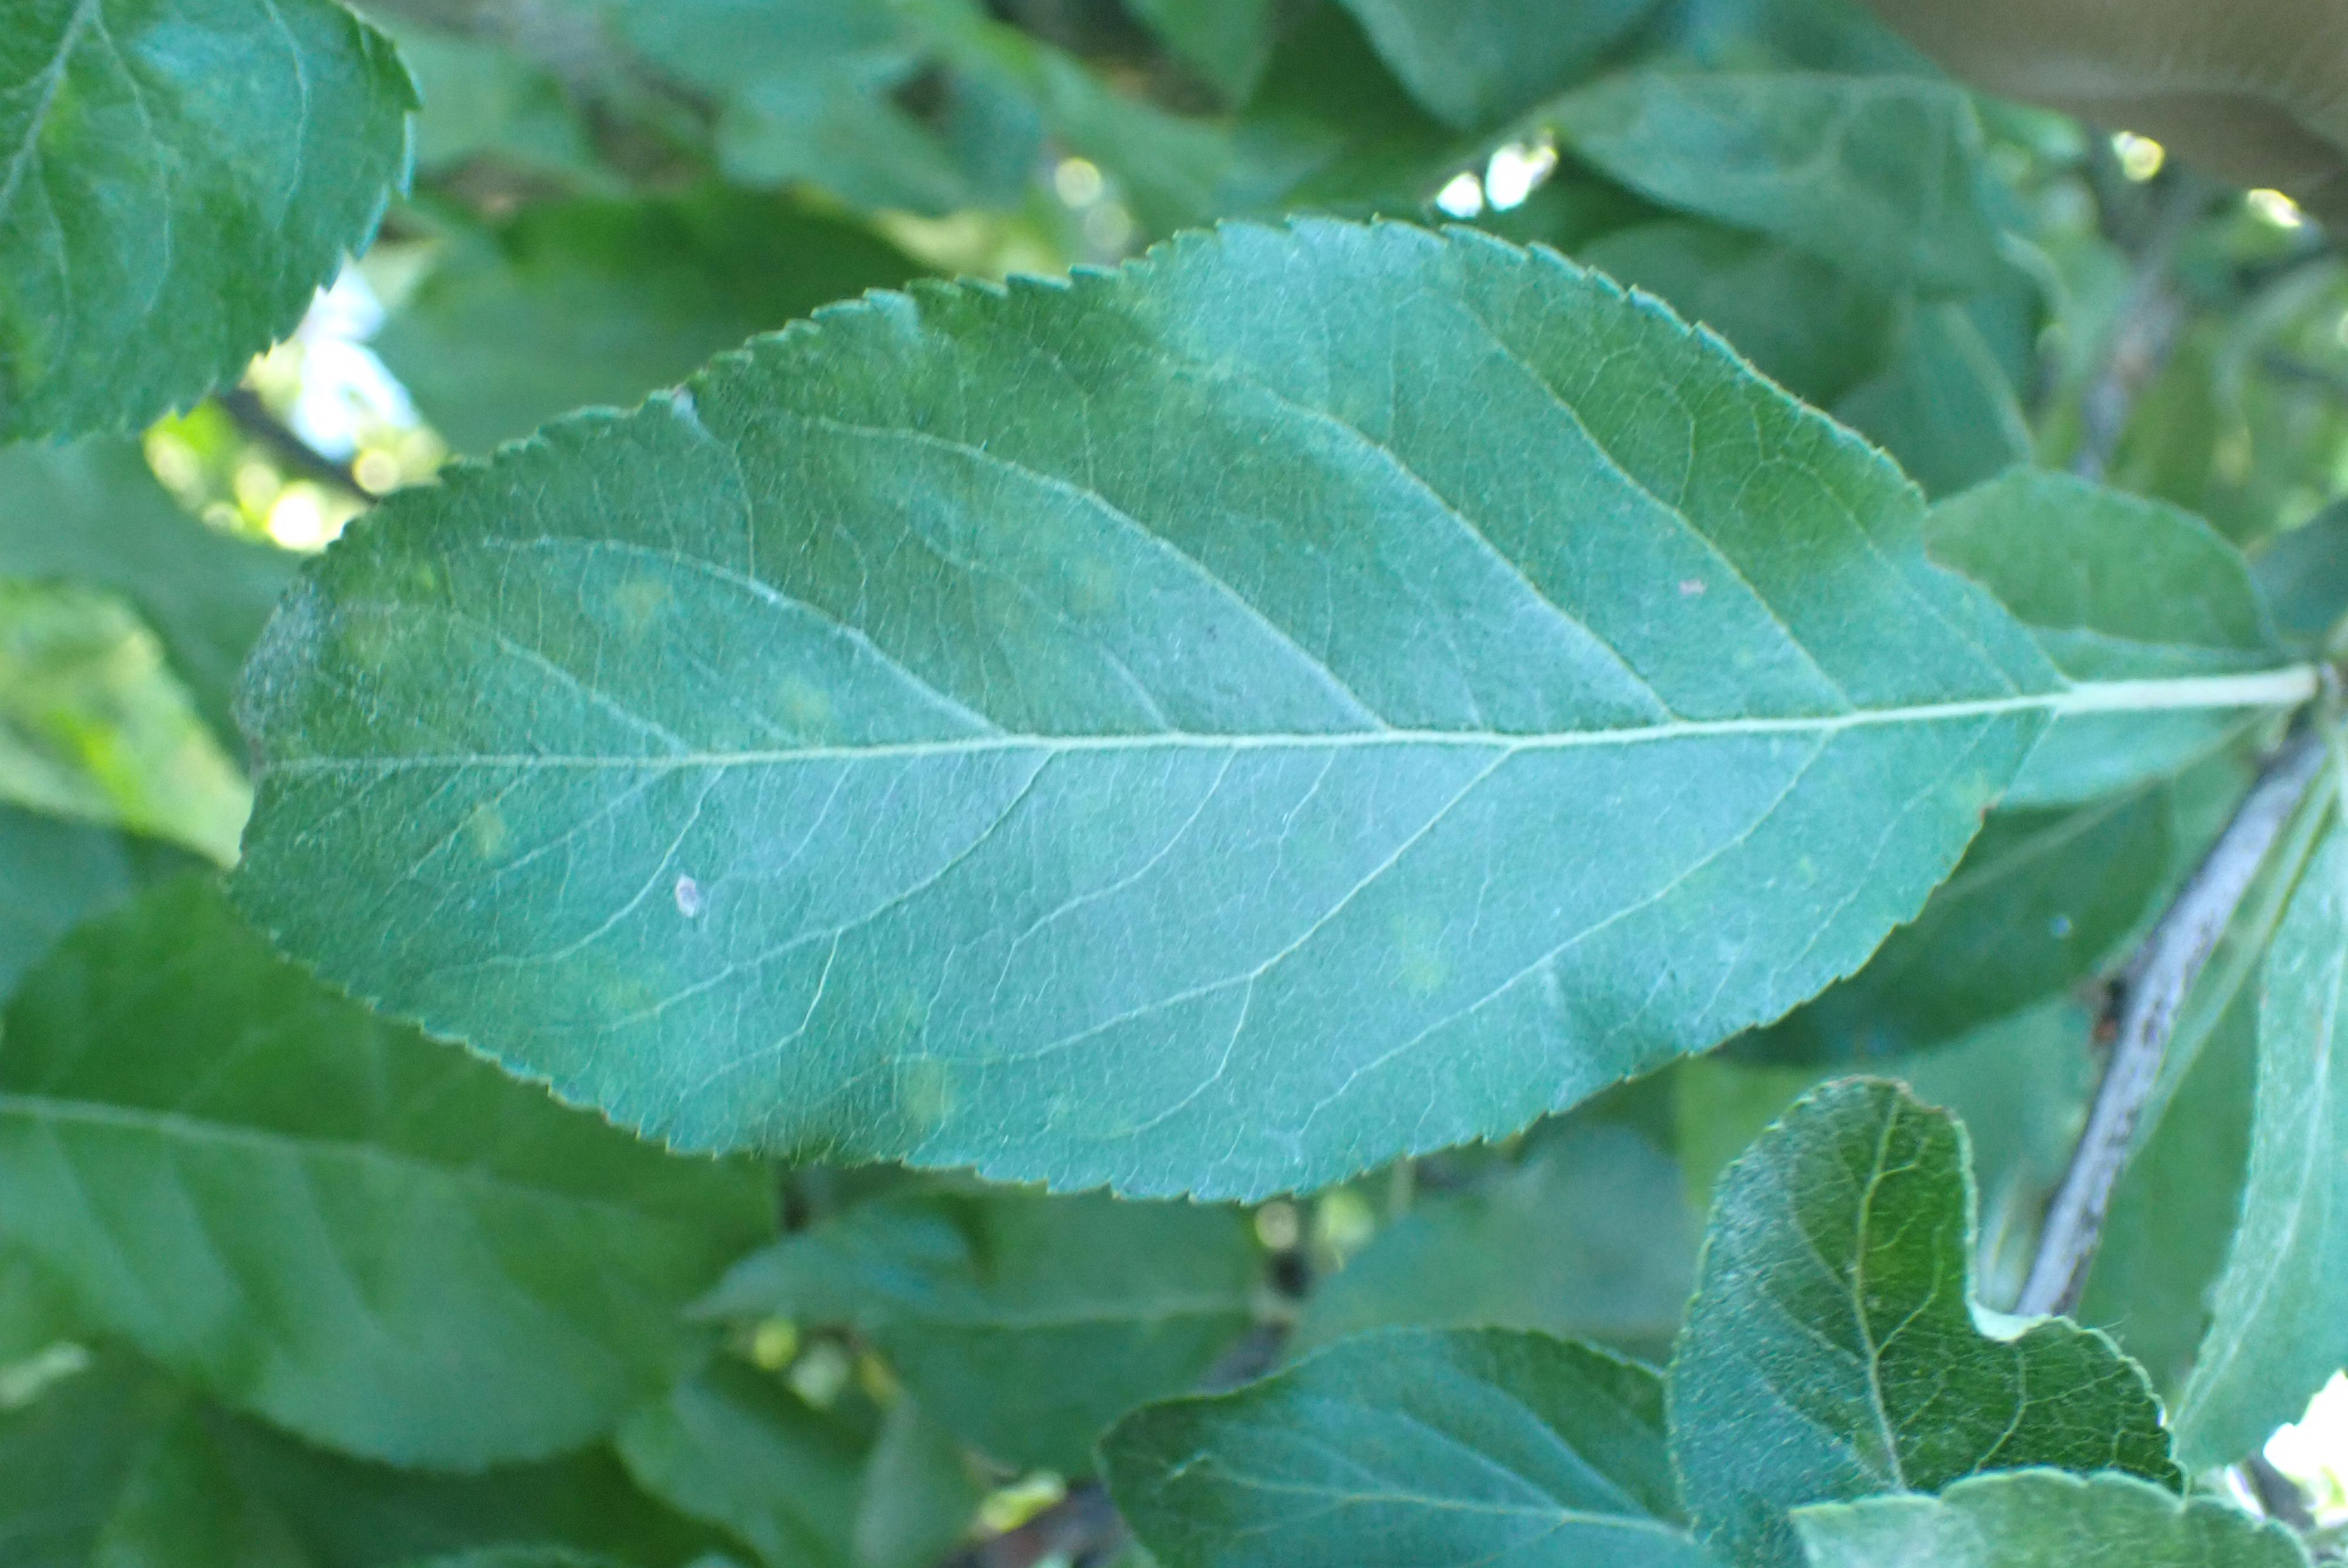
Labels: scab